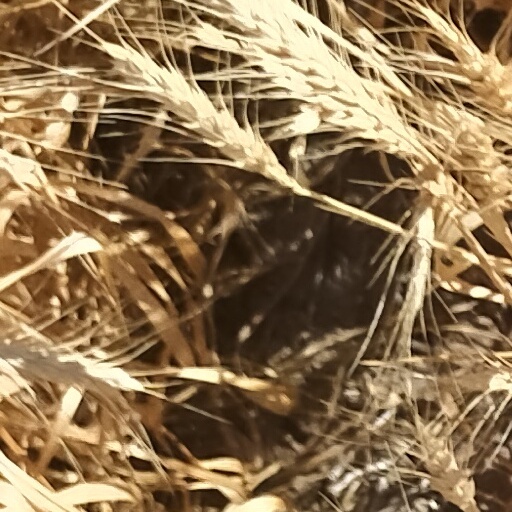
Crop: wheat